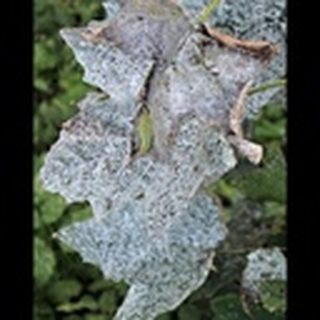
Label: cotton_powdery_mildew